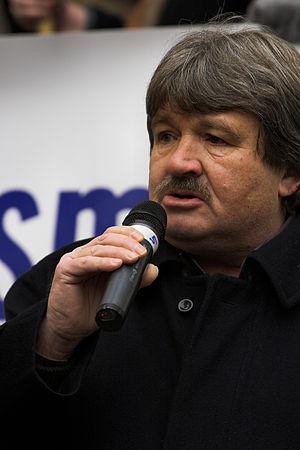
Le ministère du Travail et des Affaires sociales de la République tchèque est le département ministériel tchèque chargé de l'emploi, du travail, du dialogue social, de la protection sociale et de la politique familiale.
Le ministère de l'Intérieur de la République tchèque est le département ministériel tchèque chargé de l'autorité centrale de l'administration publique pour les affaires de l'État, en particulier pour l'ordre public et les autres questions d'ordre et de sécurité intérieurs. Il joue aussi un rôle de coordination, et dirige la police de la République tchèque.